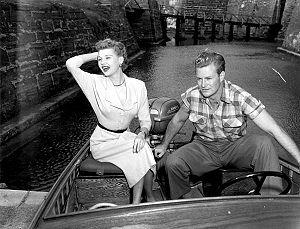
Richard Webb est un acteur américain né le 9 septembre 1915 à Bloomington; mort à Van Nuys le 10 juin 1993.
Les Aventures du capitaine Wyatt est un film d'aventures américain réalisé par Raoul Walsh, sorti en 1951.
Mari Aldon est une actrice américaine née à Taurage, le 17 novembre 1925 et morte à Las Vegas, le 31 octobre 2004.